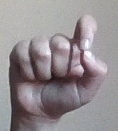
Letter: fa